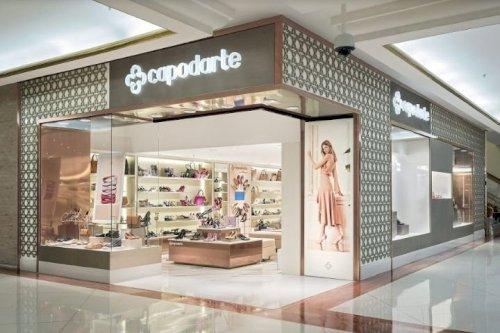
có nhiều mặt hàng giày dép xuất hiện ở bên trong cửa hàng